Ivan Asen V

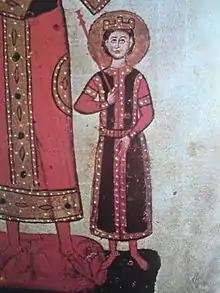

Ivan Asen V was the second son of emperor Ivan Alexander (r. 1331-1371) and his second wife Sarah-Theodora (r. 1337-1371). He was probably named after his elder brother Ivan Asen IV who died in 1349 in battle against the Ottoman Turks near Ihtiman or Sofia.